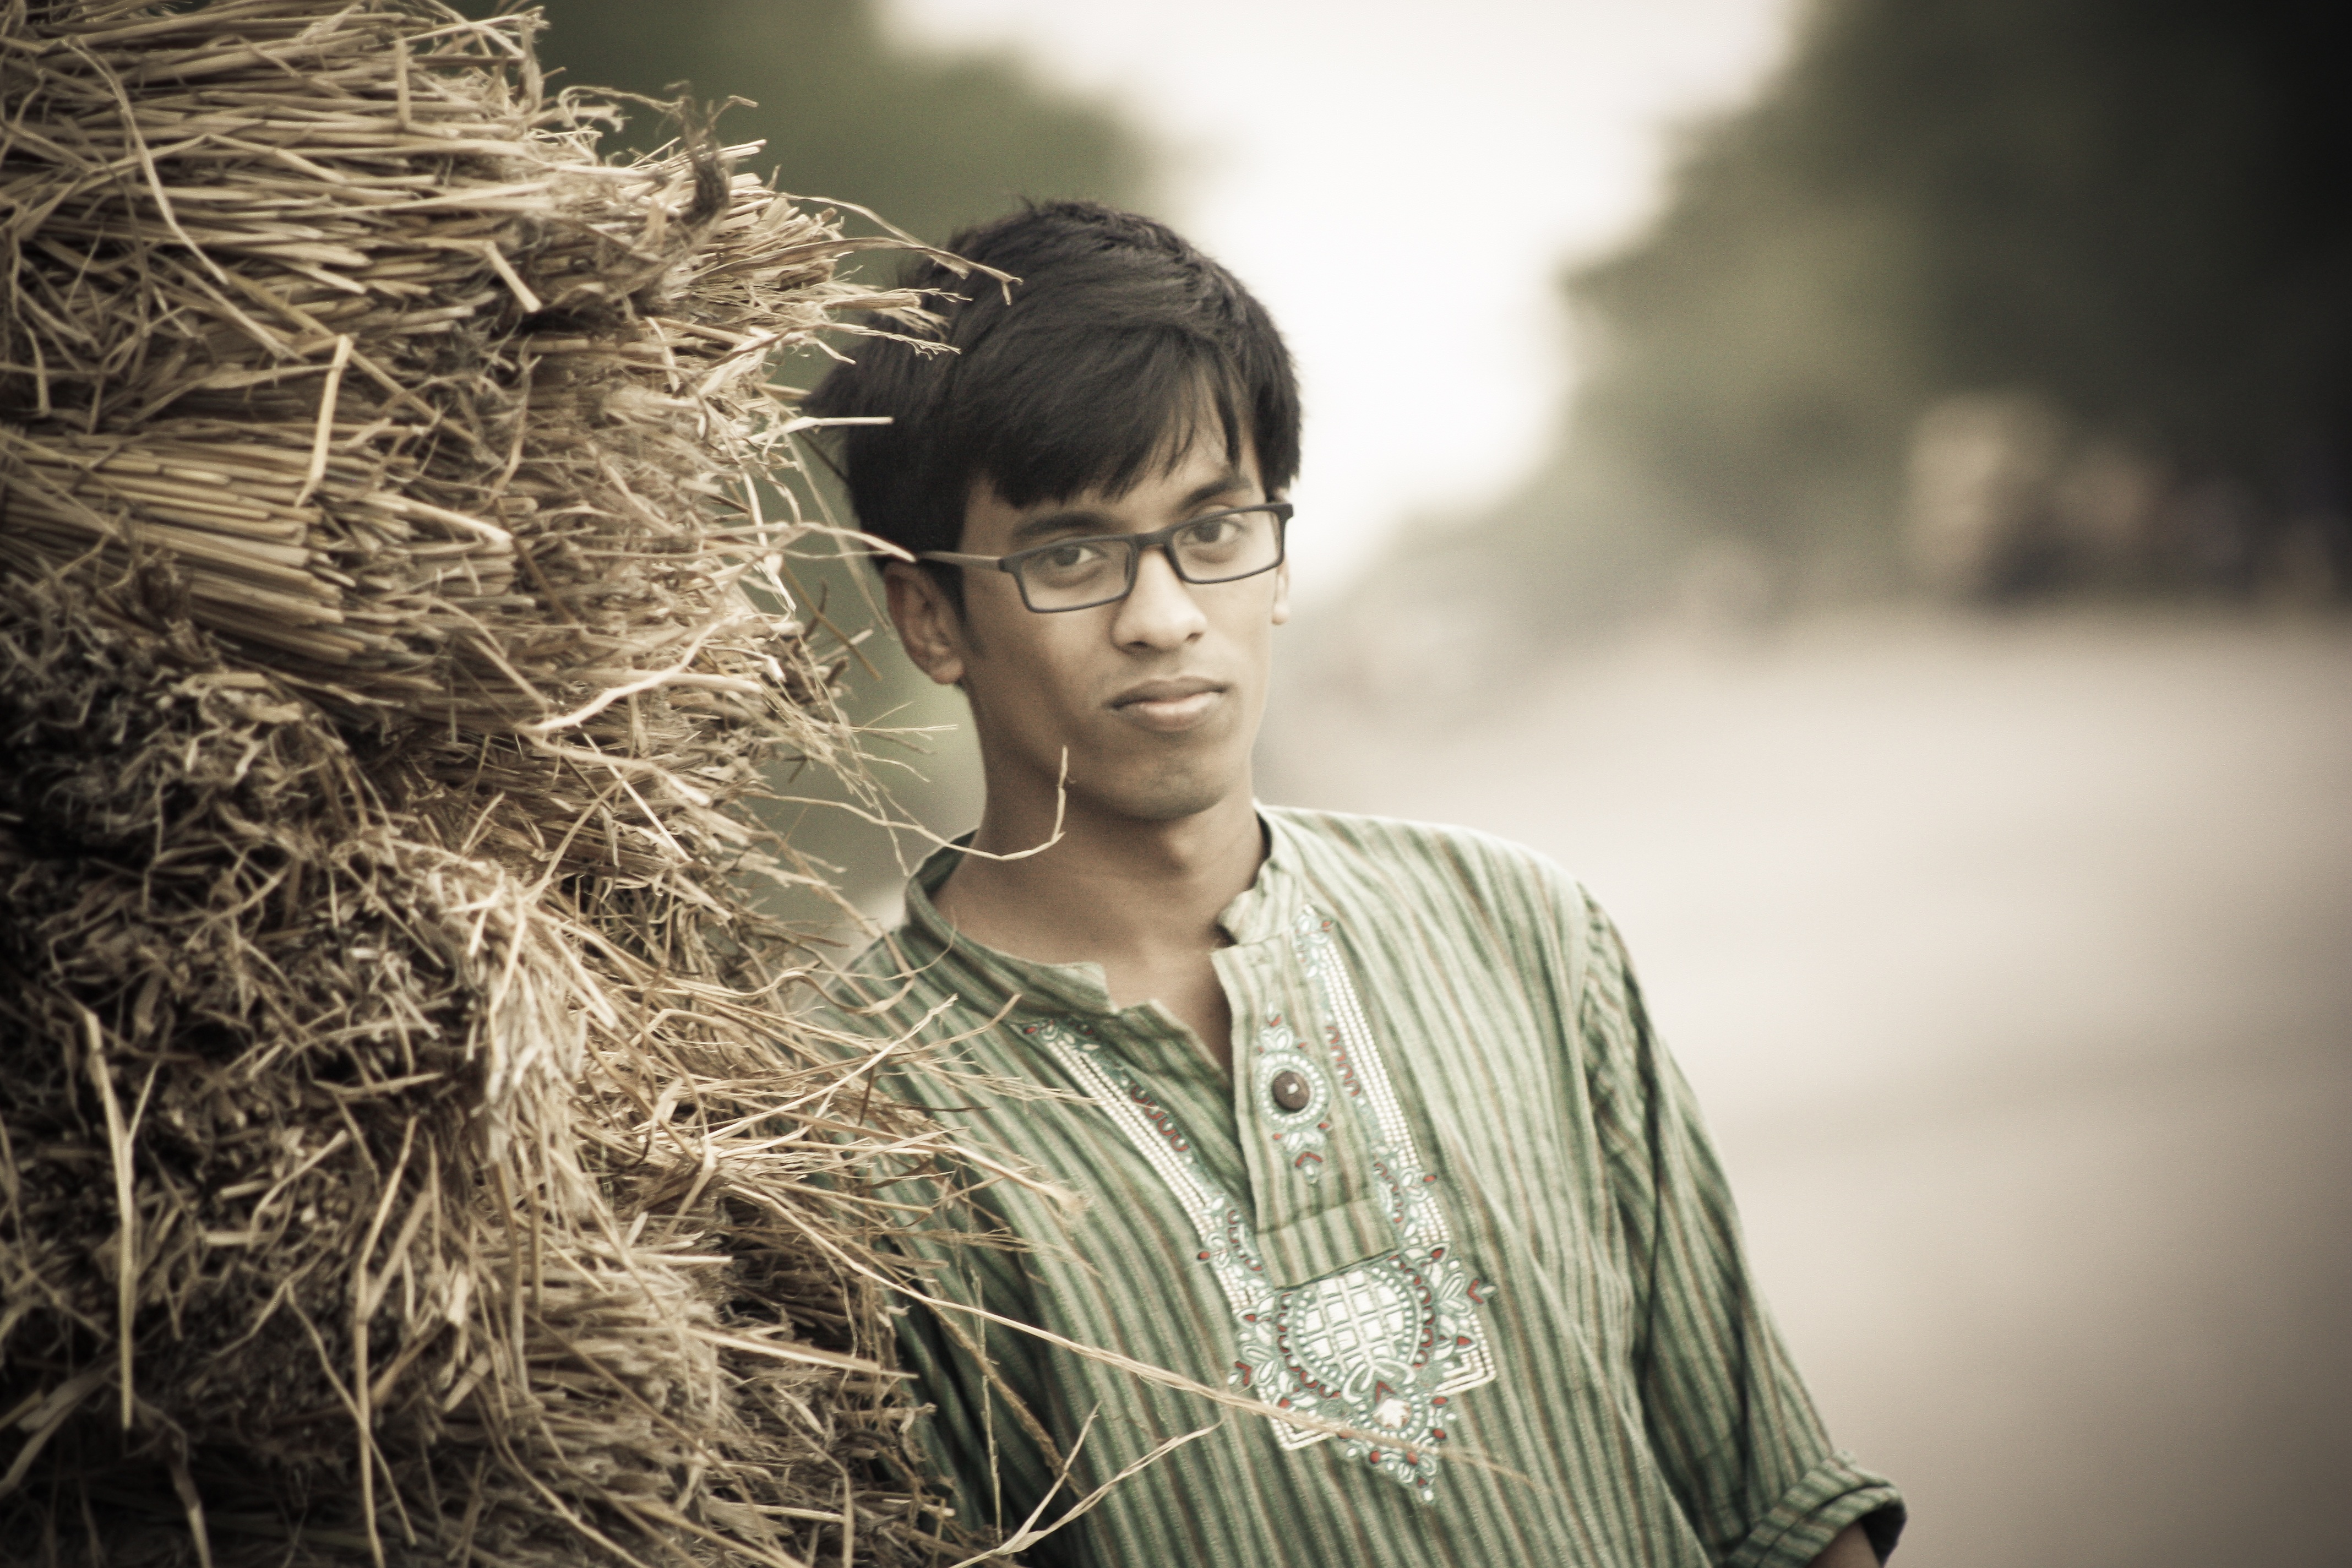
person, people, photography, male, social, evening, portrait, spring, business, forget me not, me, photograph, beauty, you, photo shoot, portrait photography, about me